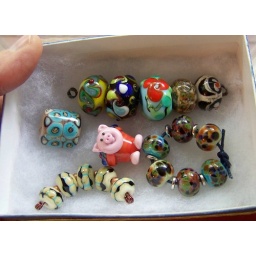
Marilyn's beads. The piggy on a flower pot with flowers was made by Gelly and bought on eBay.